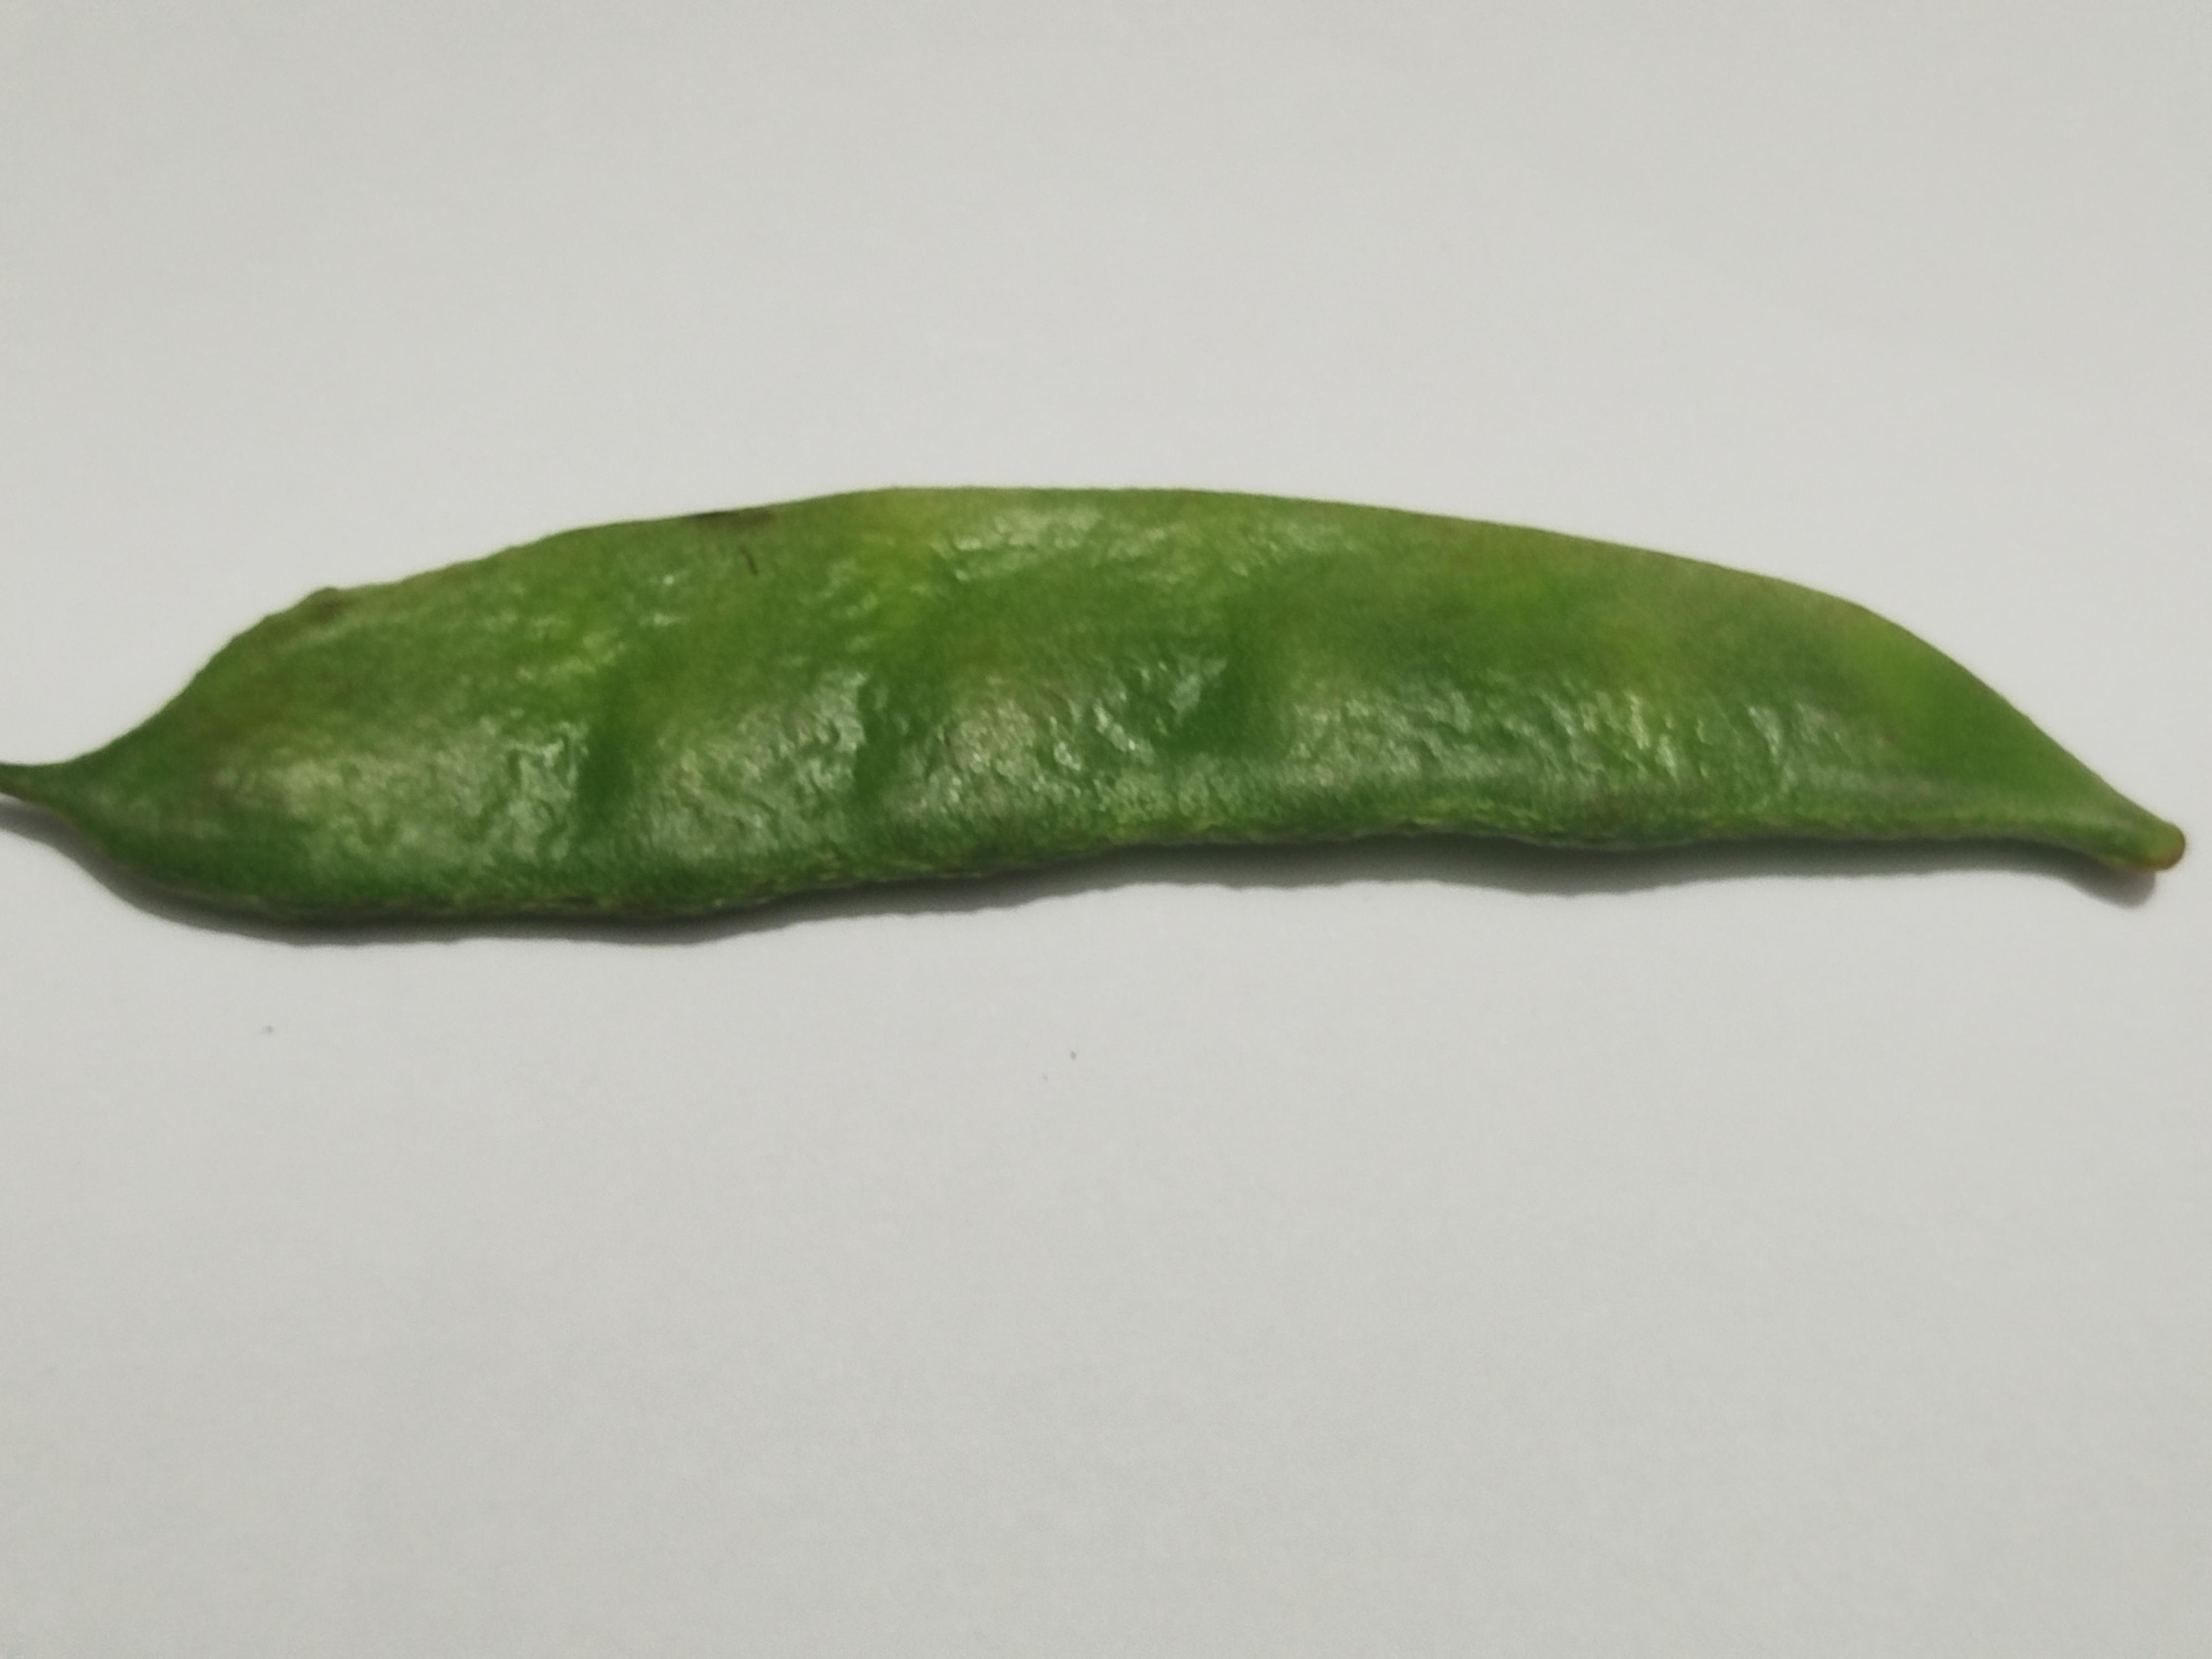
Label: Bean